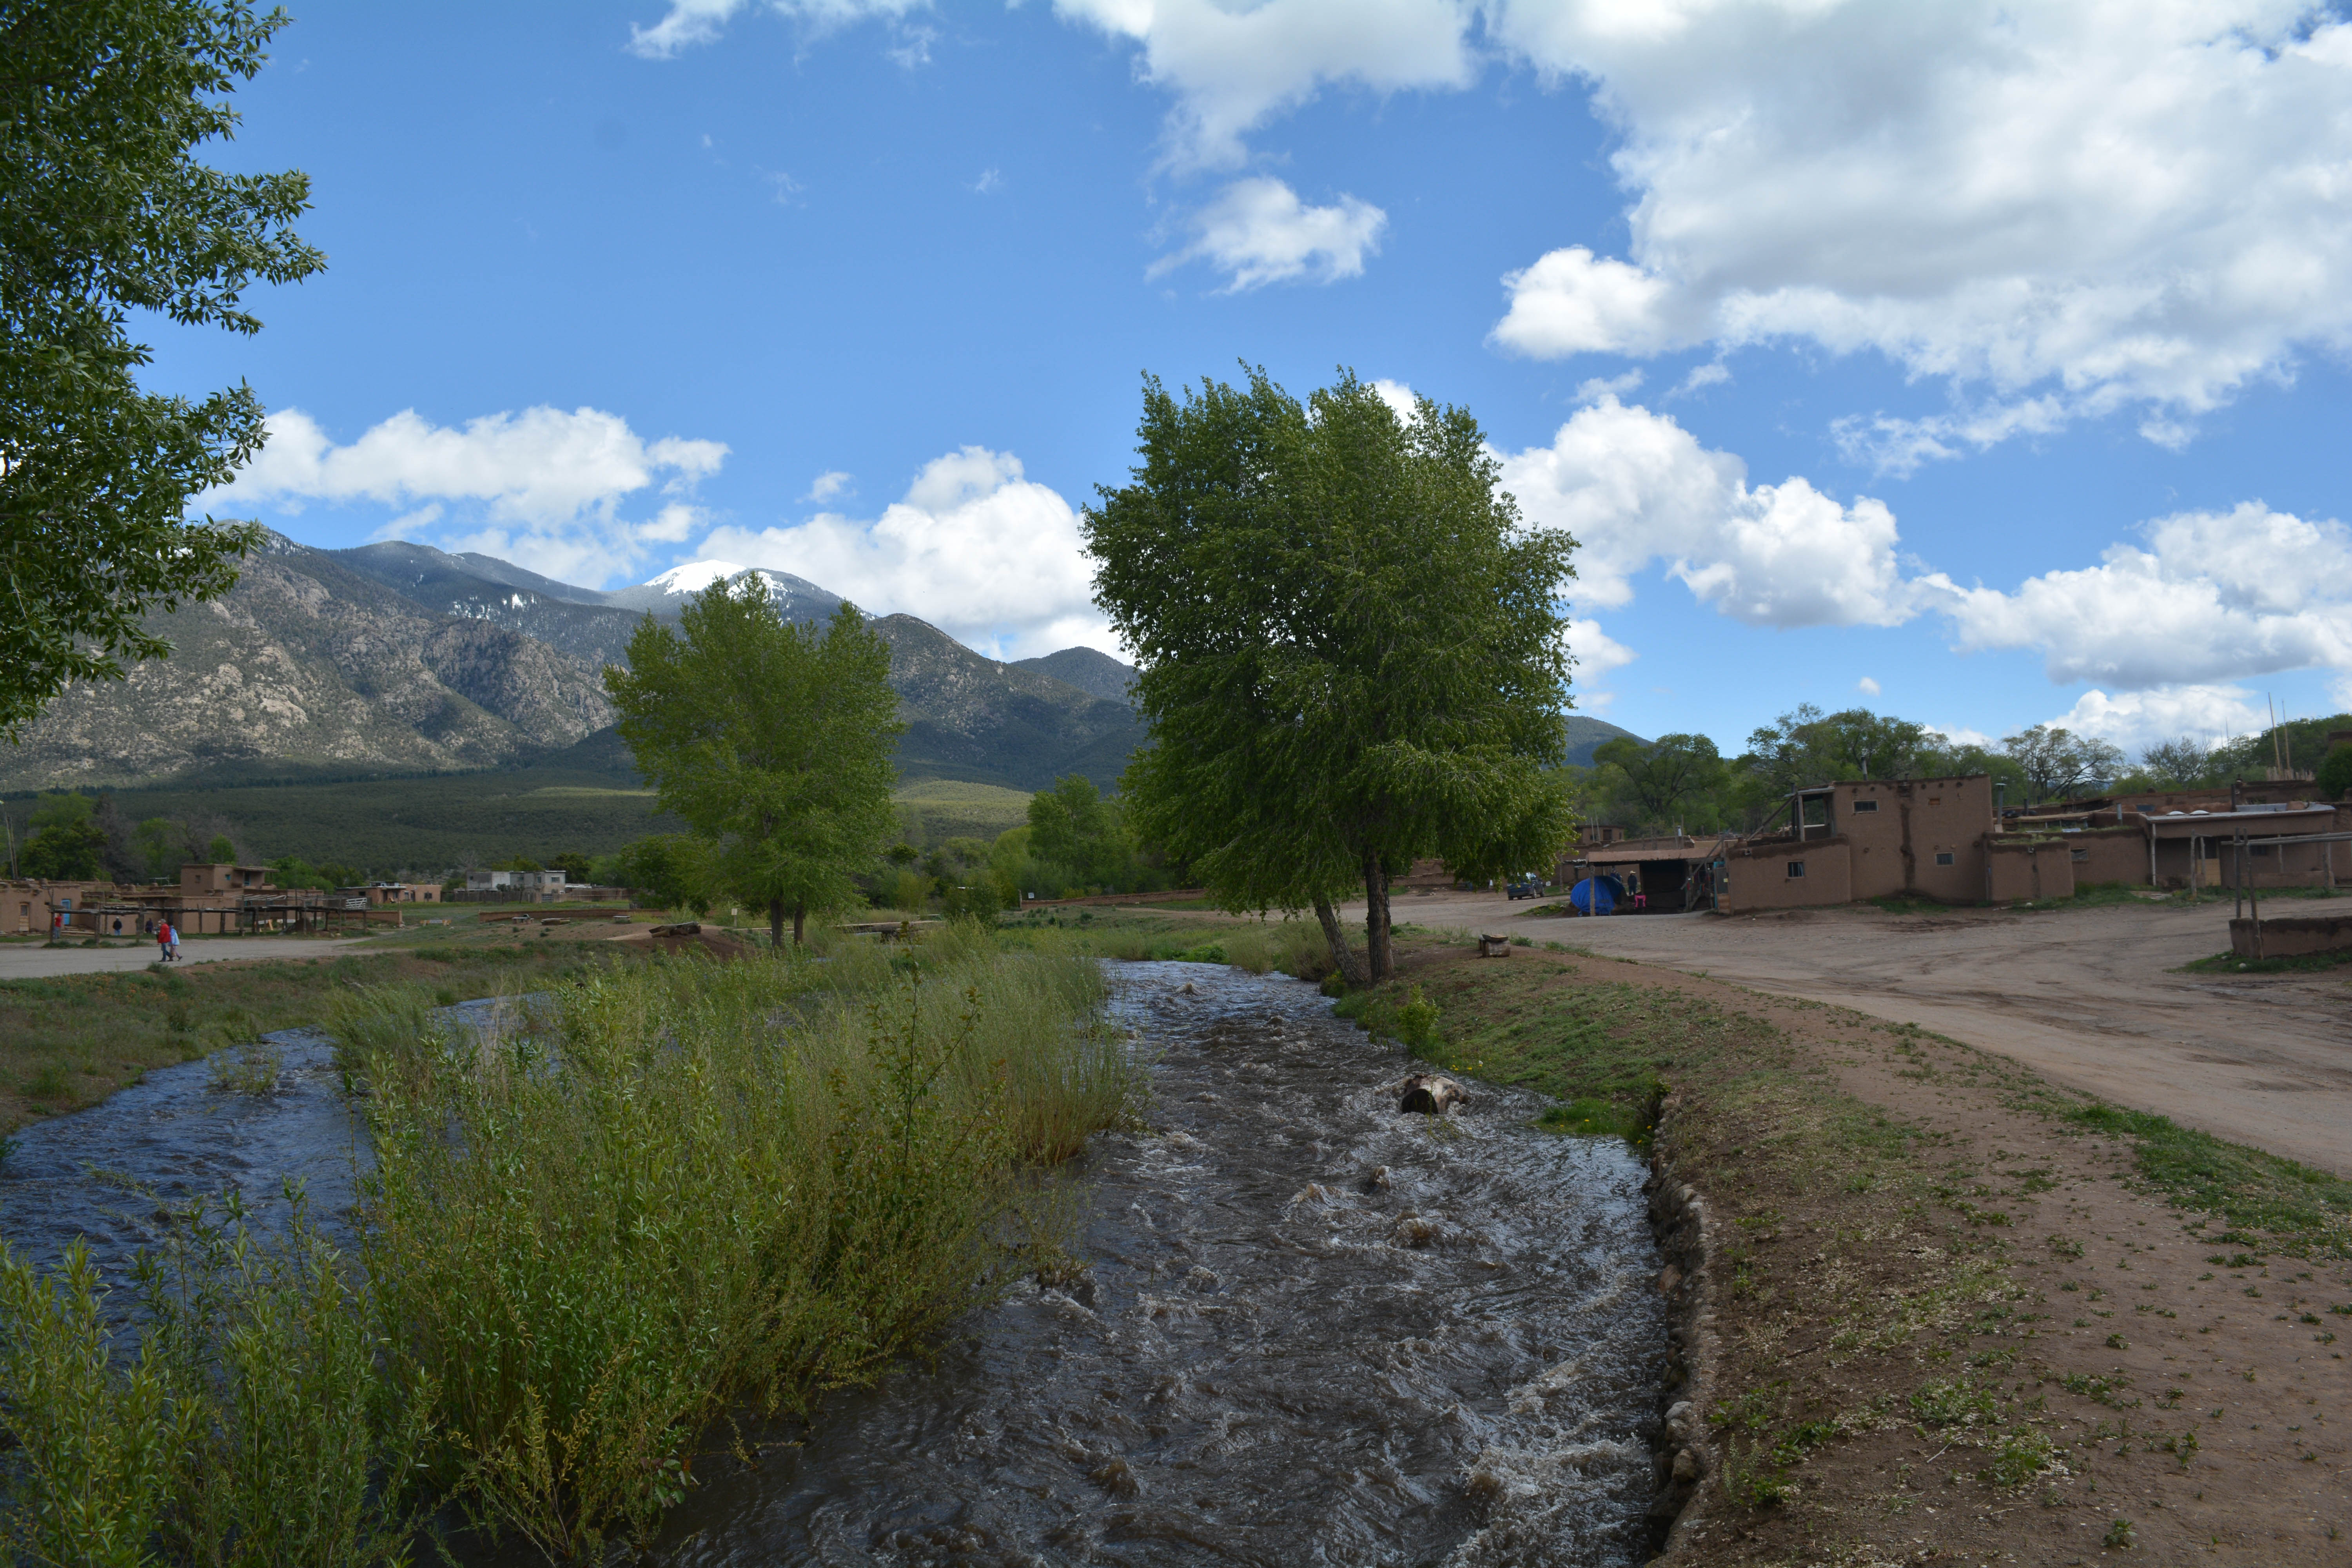
landscape, tree, trail, hill, river, valley, reservoir, waterway, wetland, santafe, truchas, northernnewmexico, pueblosantafe, ecosystem, rural area